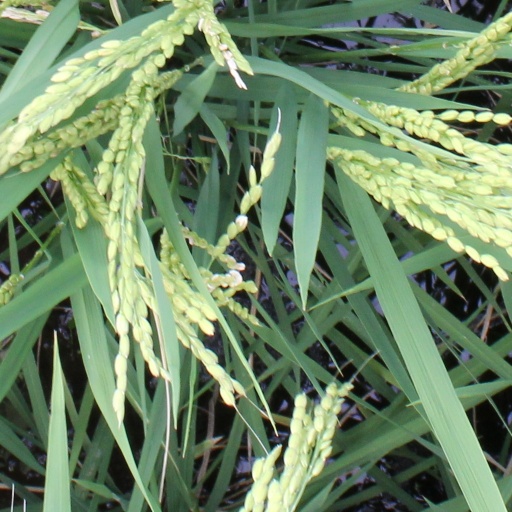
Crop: rice